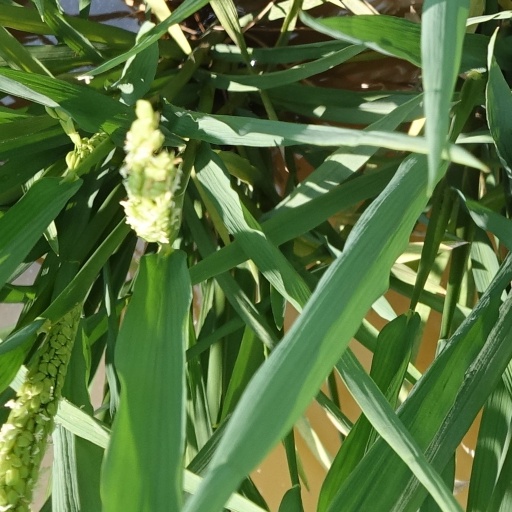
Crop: rice